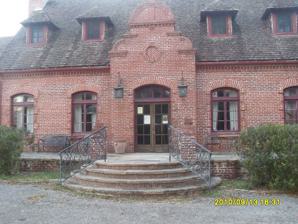
Building: Riegeldale Tavern
Country: United States of America
Year built: 1936
Restaurant in Georgia, United States The Riegeldale Tavern Riegeldale Tavern is a restaurant located in Trion on Old Highway 27 in Northwest Georgia , United States. It is surrounded by the Appalachian Mountains along with the Chattooga River . History In 1912, Benjamin D. Riegel, owner of the Trion mill, came up with the idea of the tavern. He wanted a place where traveling tourists coming through the area could have an eating place. His wife also wanted a place where friends and guests could mingle with one another. Riegel talked to his son-in-law, Clarence Jones (an architect), about building a place to sell their products and at the same time, an eating place for guests and tourists. The building itself was constructed in 1936 within six weeks, with the gardens being completed in the spring of 1937. Design Jones visited Europe and several other countries for the design of the tavern. The architecture consisted of four dormer windows on each side with sloping roofs that had gabled ends. The back porch was made of sandstone. On the outside, there was a lamppost near the entrance at the driveway. The lamppost outside the tavern Food The tavern's food has won several awards. One of the awards is Who’s Who in Ford Times published by the Ford Motor Company in the mid-1900s. The most delicate meal served was The Ole Tavern Baked Eggplant . Duncan Hines , a restaurant-reviewer, wrote a paragraph on the tavern in the 1959 edition of his Adventures in Good Eating travel-guide. He wrote that they had "sizzling steaks, homemade bread, waffles and country ham." References